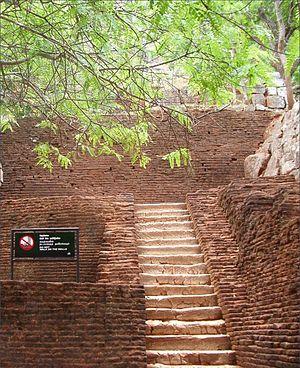
Sigirîya – appelé aussi Simhagîri, rocher du lion – est un site archéologique majeur, ancienne capitale royale du Sri Lanka et un site touristique important. Le site est classé au patrimoine mondial de l'humanité par l'UNESCO et se situe dans le centre du pays à 160 kilomètres de Colombo. Avant les aménagements de Kassapa, le site avait déjà été occupé comme le montrent des graffiti retrouvés dans une grotte, ainsi que le bouddha couché de treize mètres datant du IIᵉ siècle av. J.-C.